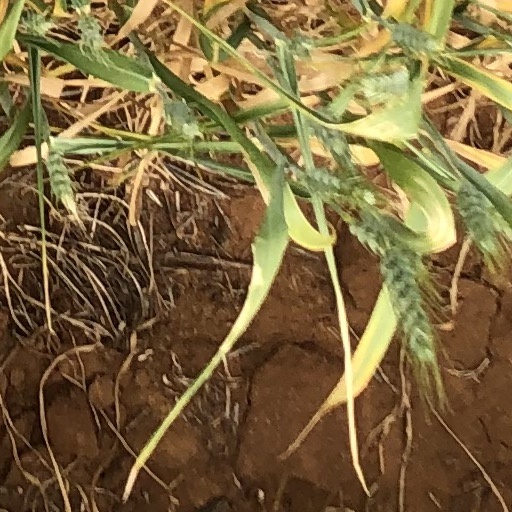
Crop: wheat